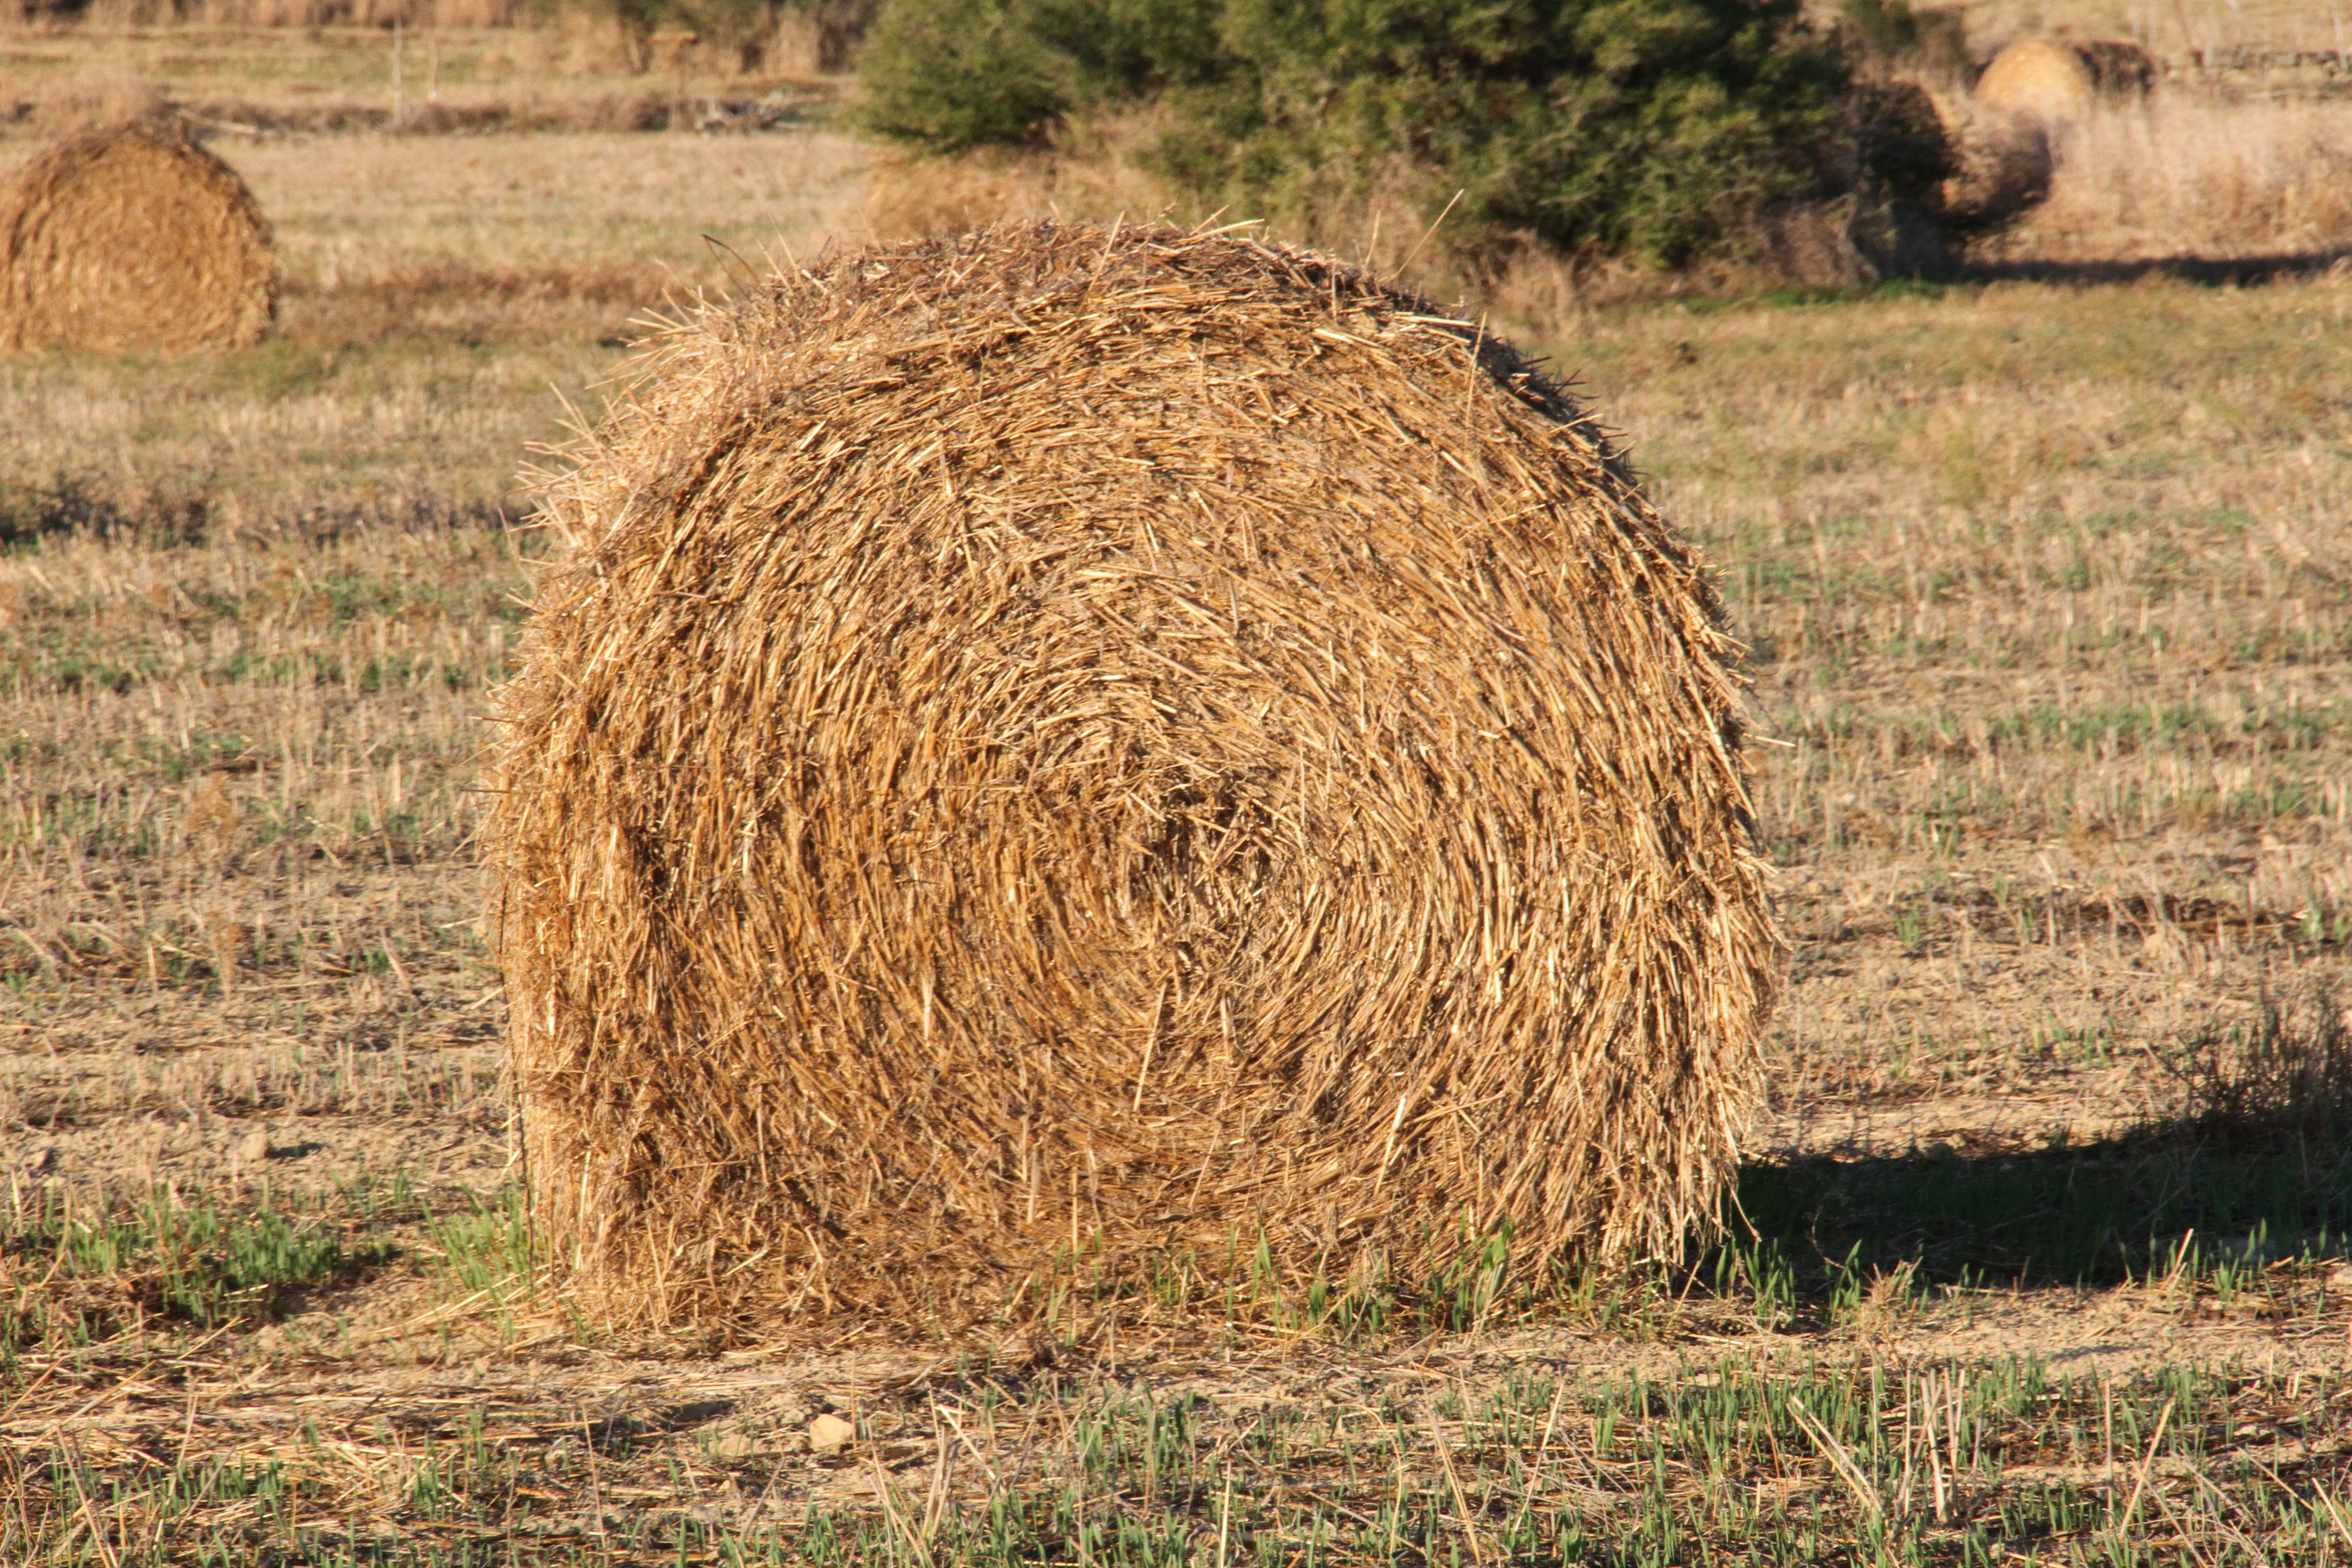
nature, plant, sun, hay, field, farm, prairie, countryside, summer, rural, crop, soil, agriculture, season, straw, rural area, grass family